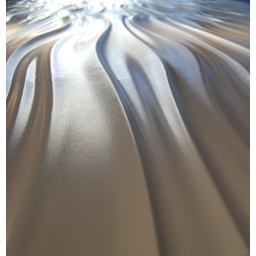
plaster molded wall for a new building in SF